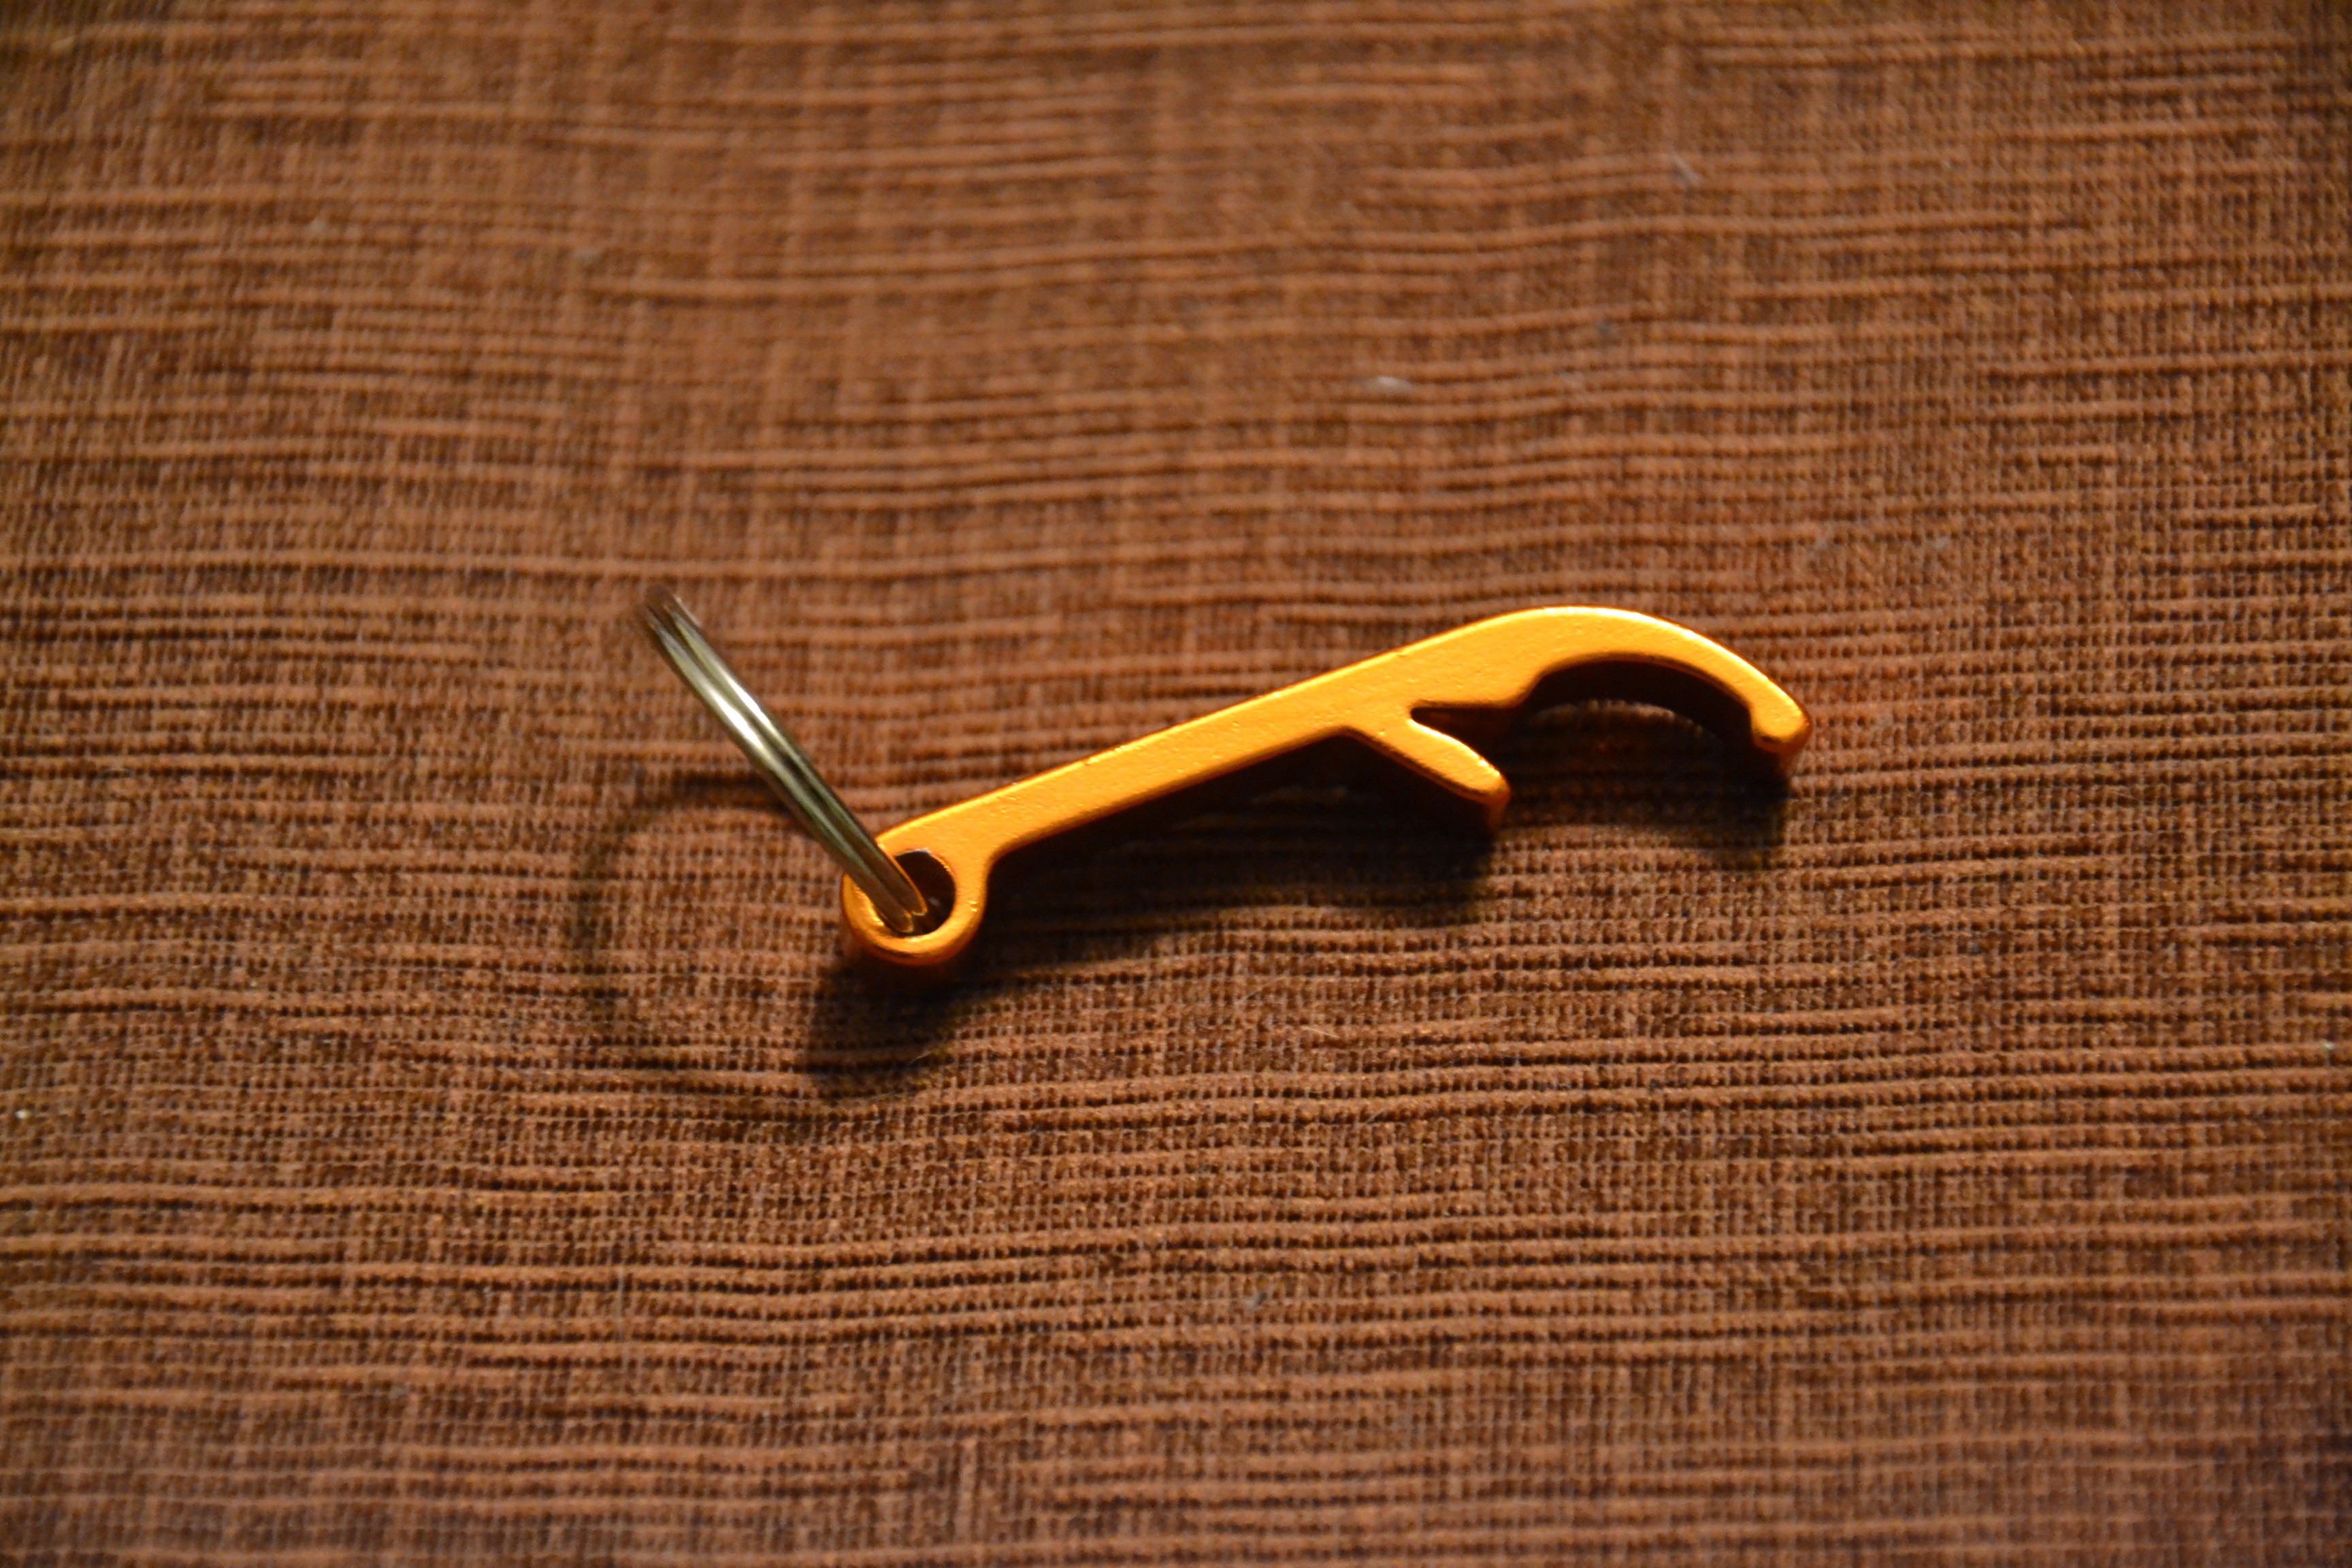
hand, wood, number, keychain, glasses, bottle opener, key ring, for beer, beer opener, brylok, key ring pendant